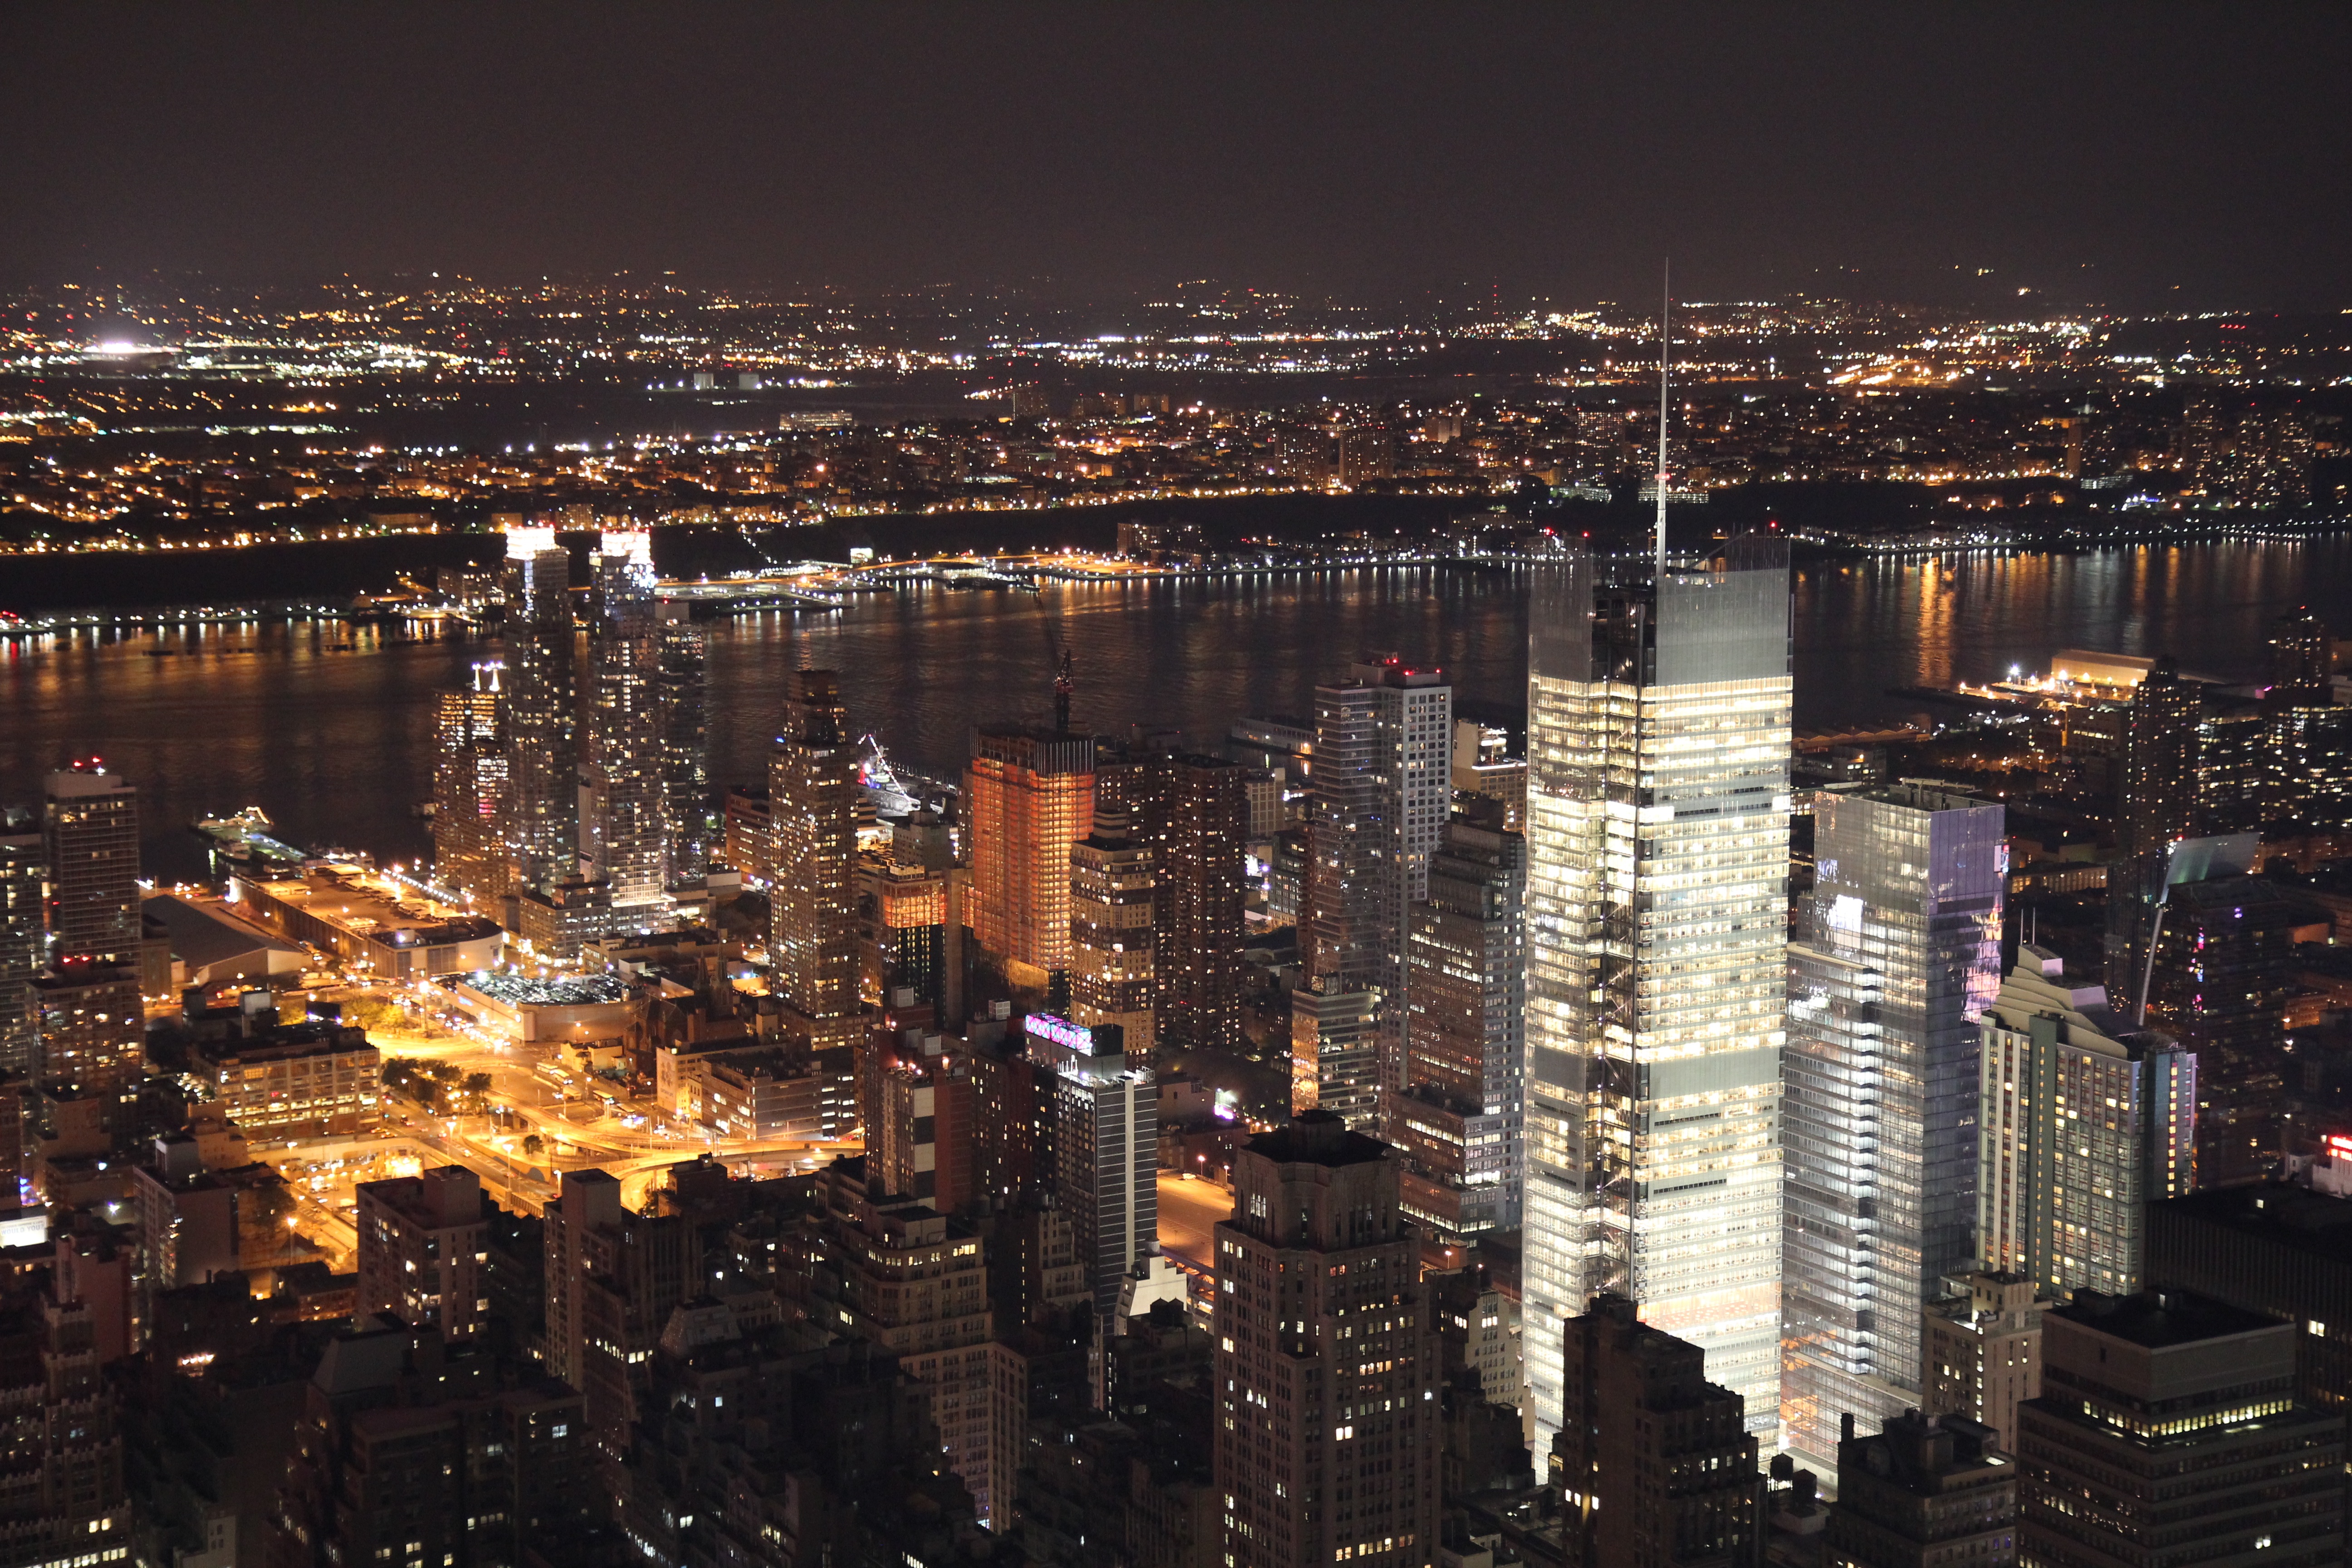
skyline, night, city, skyscraper, cityscape, downtown, dusk, evening, reflection, metropolis, aerial photography, urban area, human settlement, metropolitan area